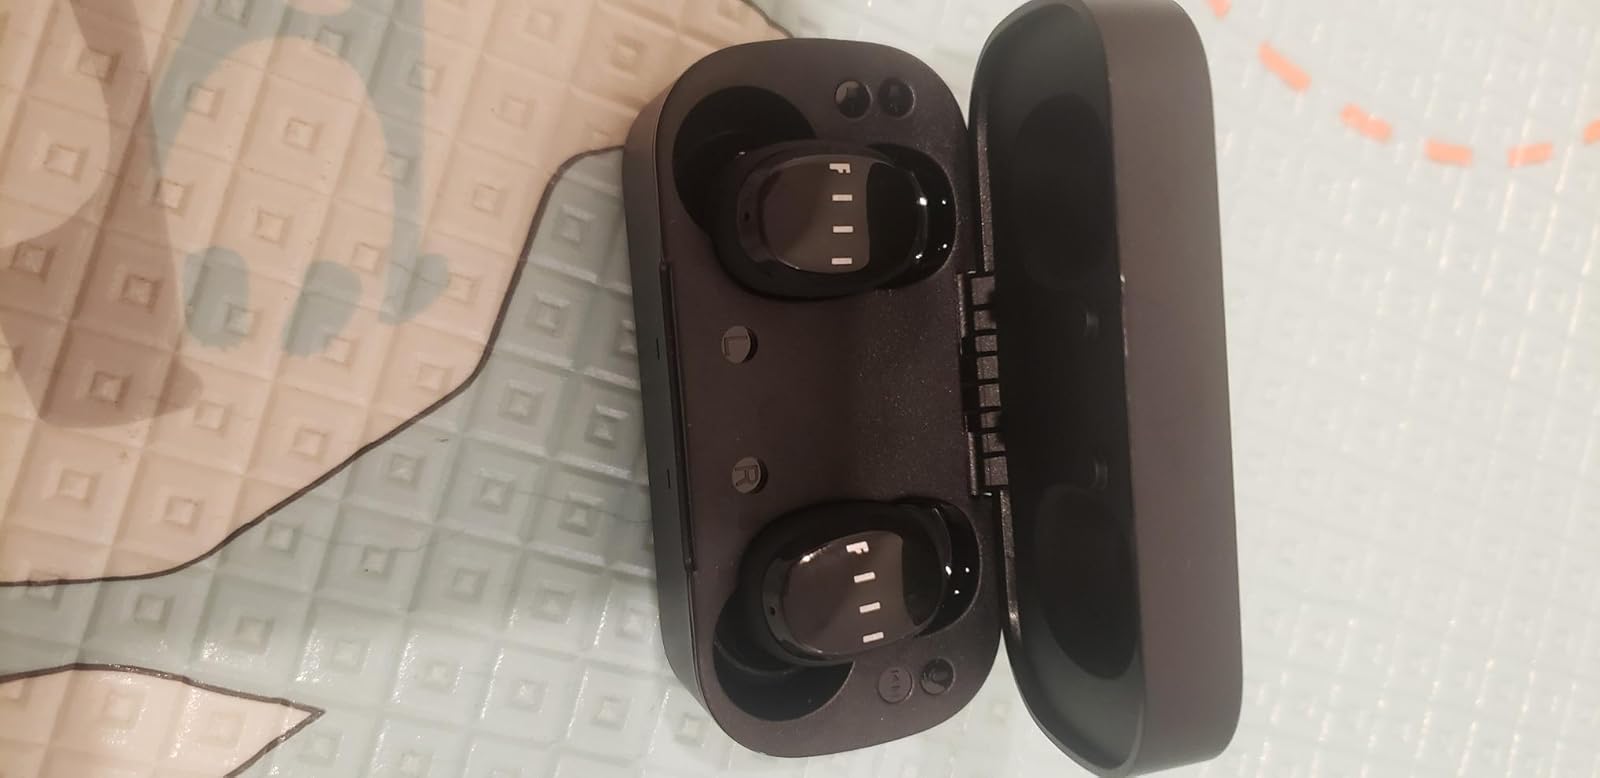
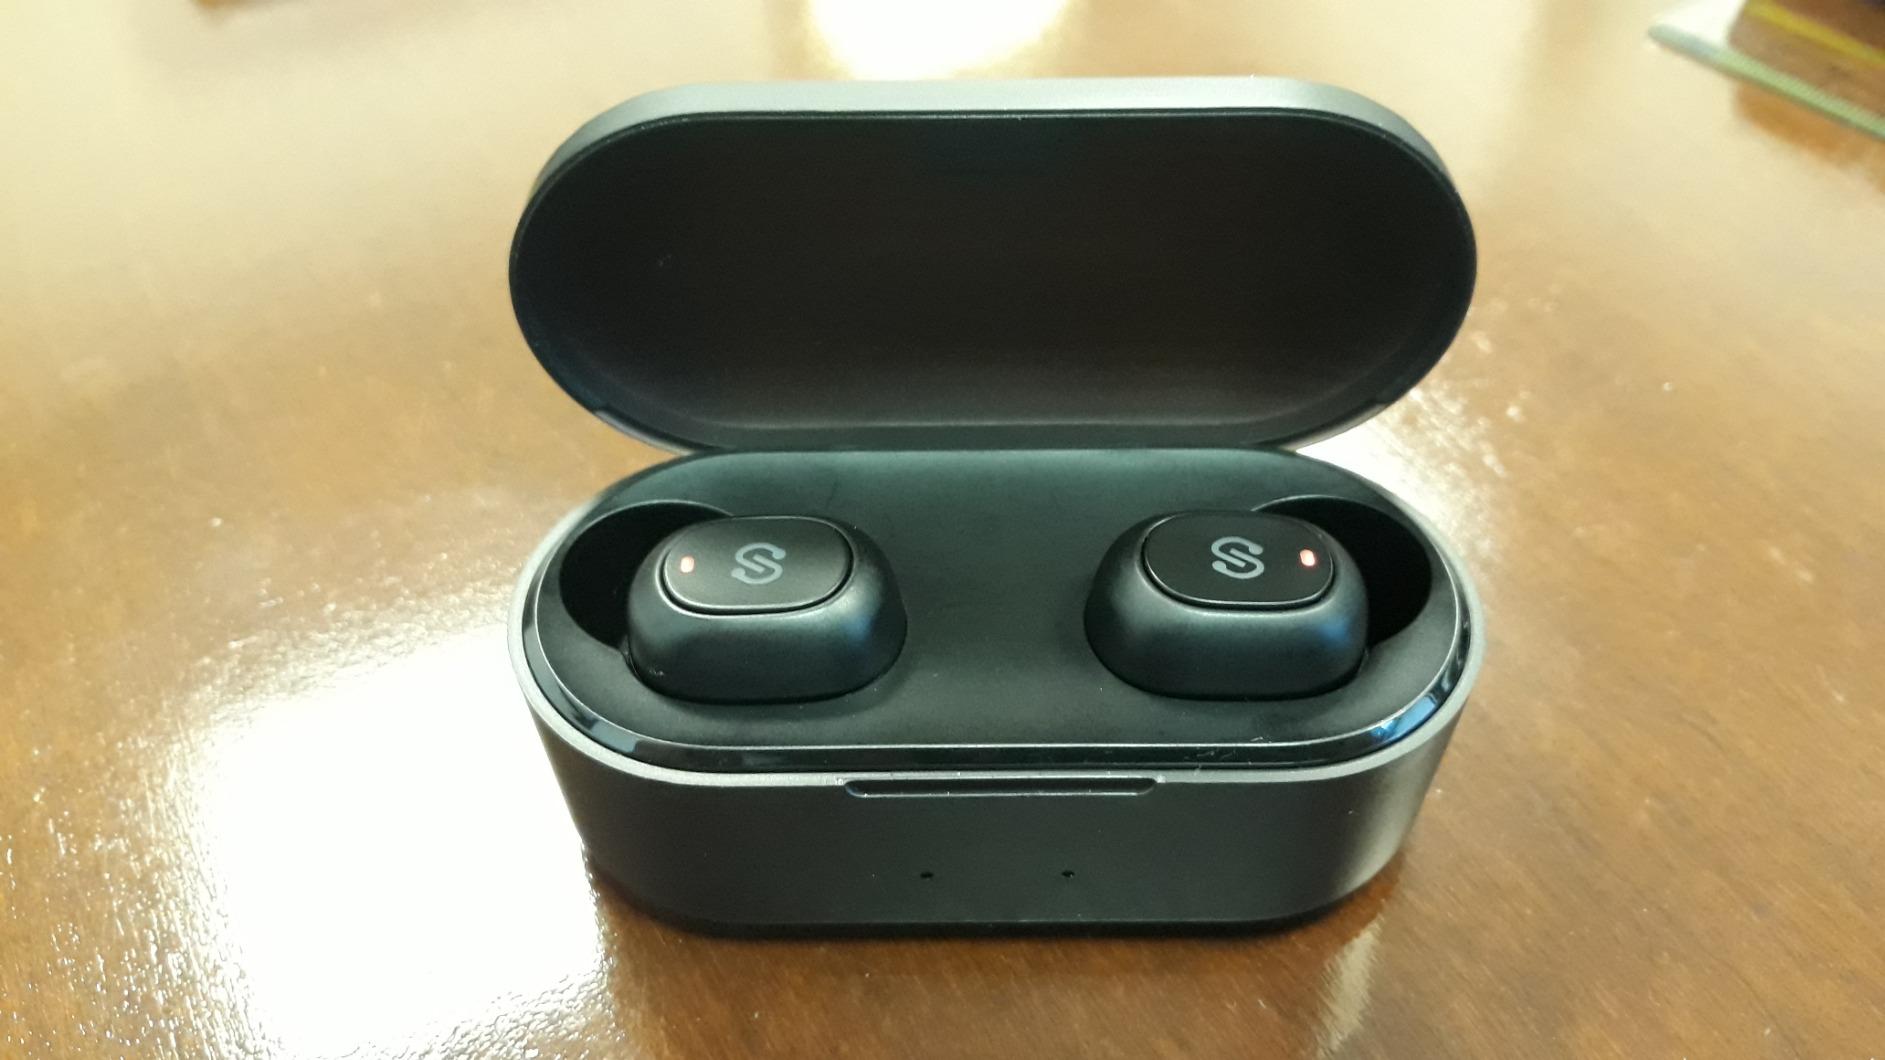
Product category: earbuds
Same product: no